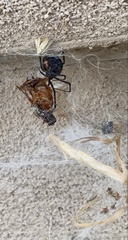
Species: Lactrodectus_hesperus